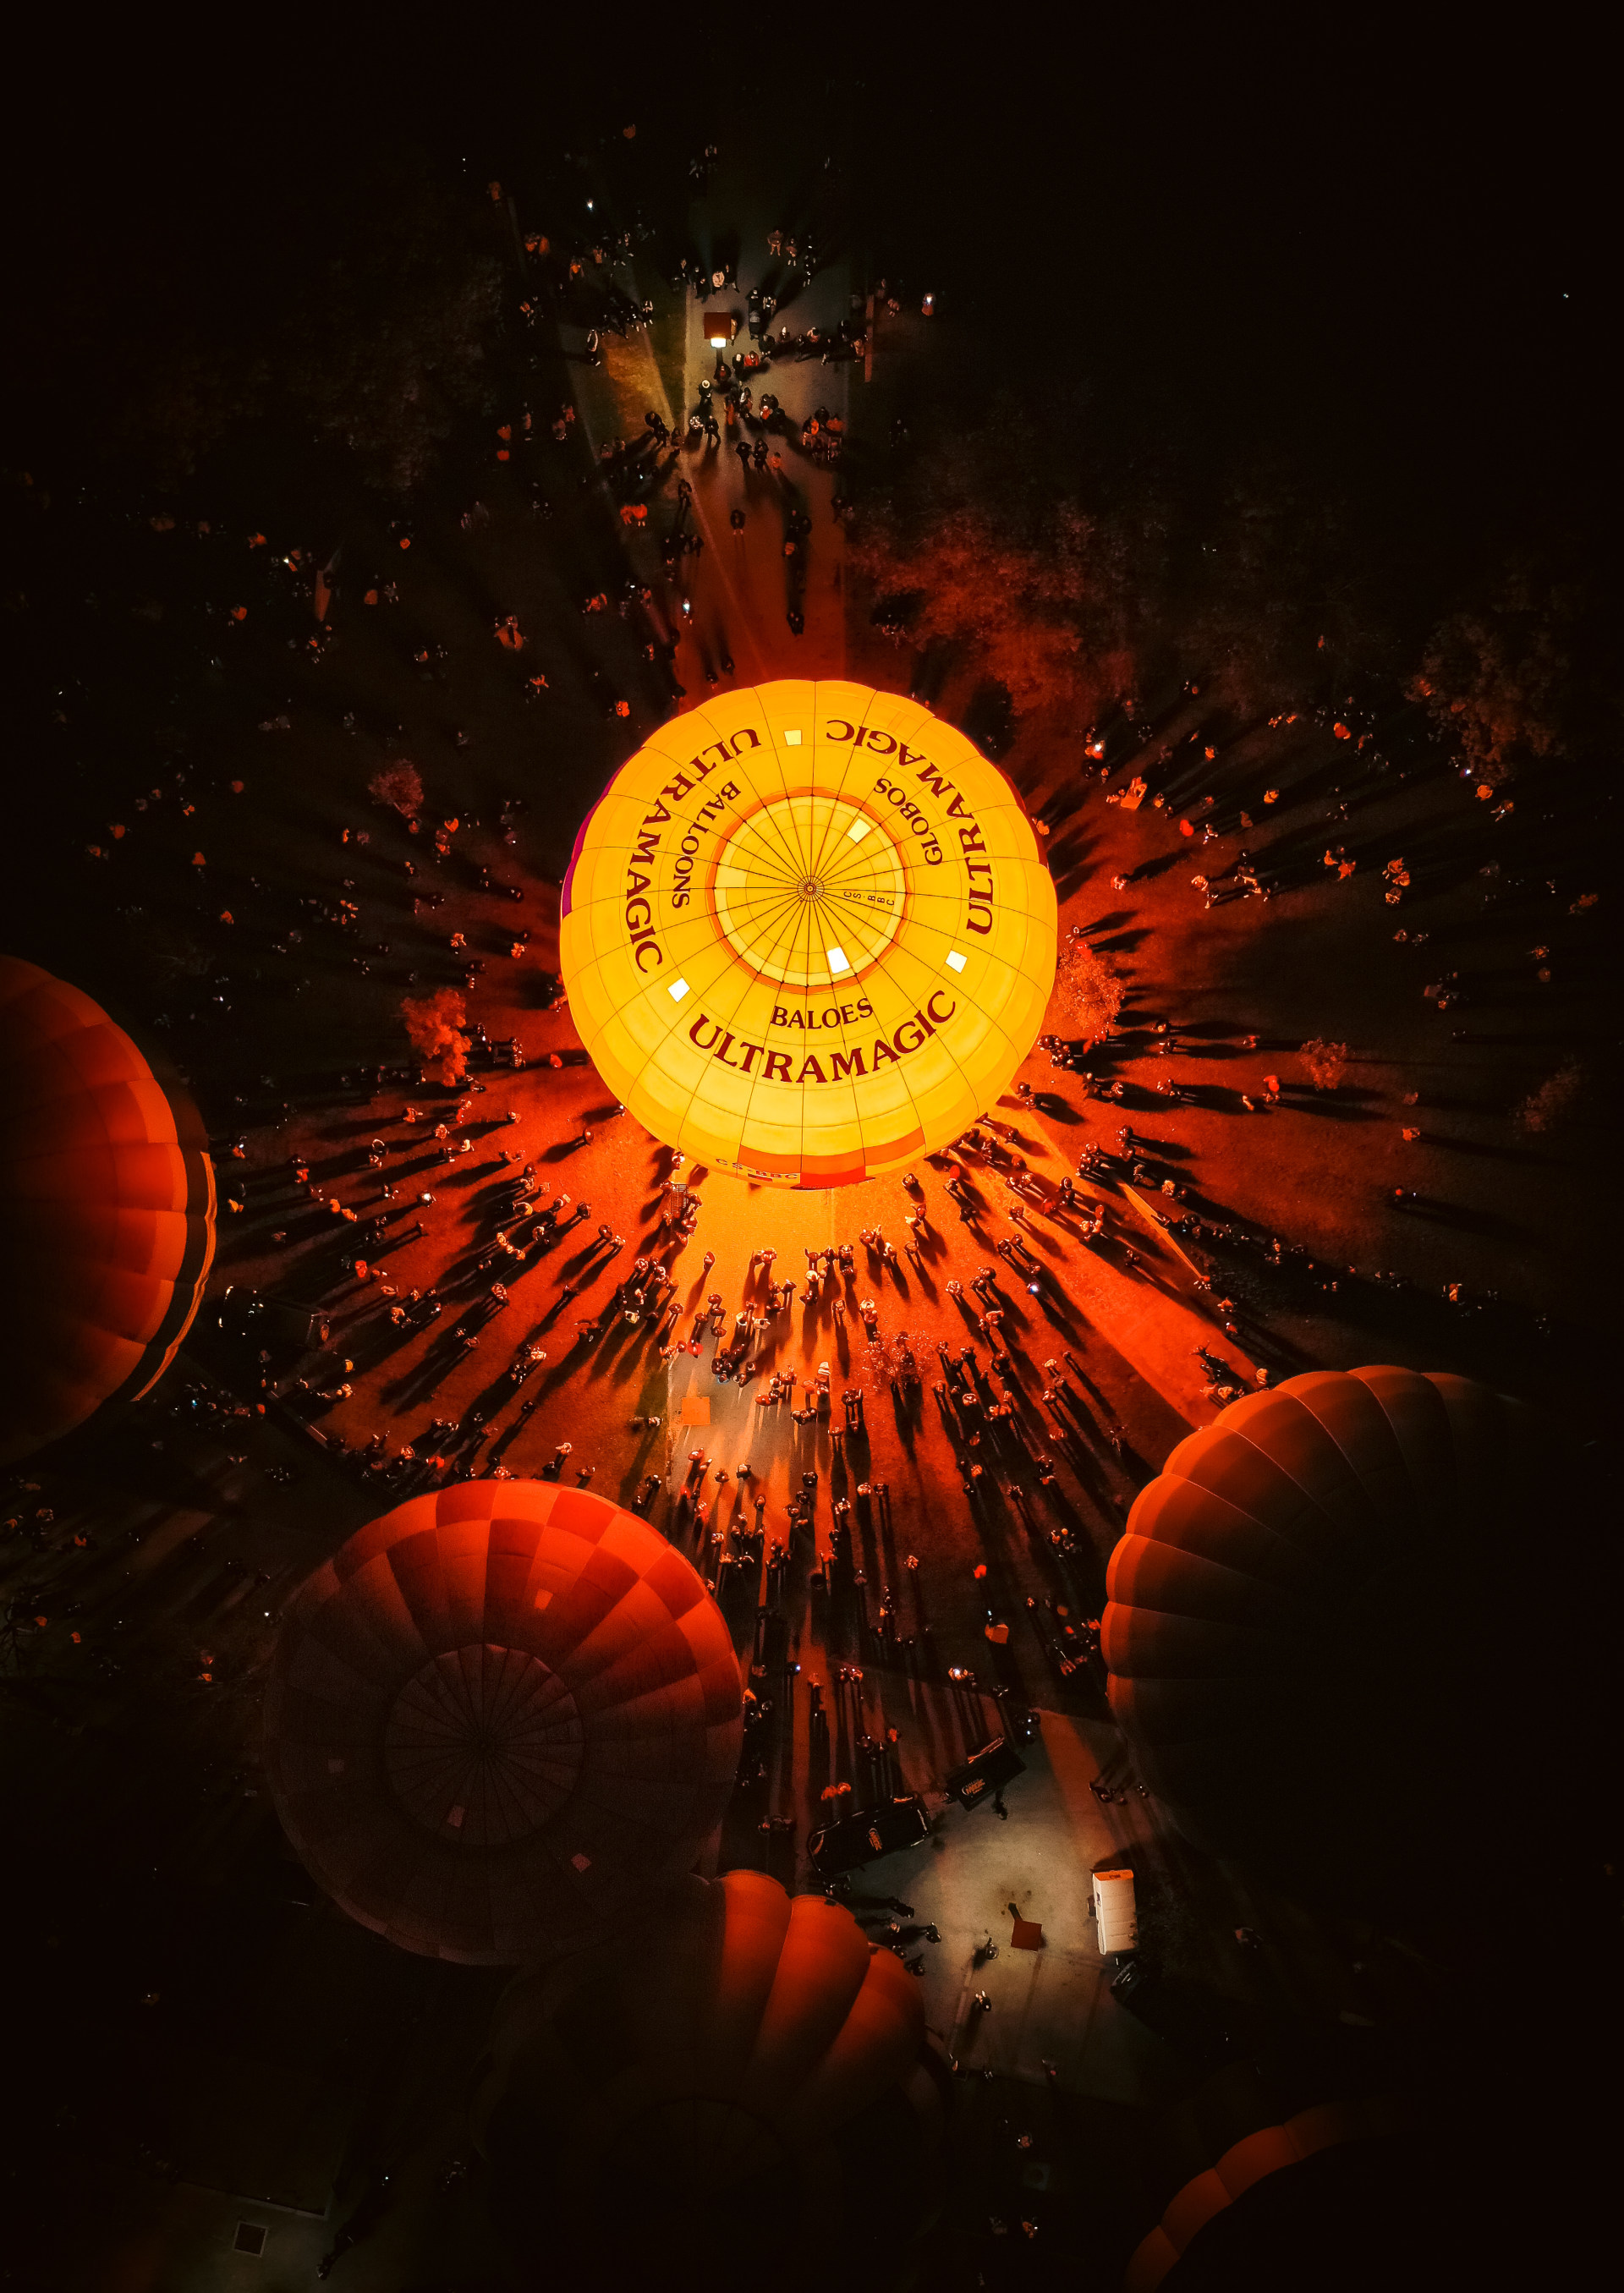
balloon, amber, orange, heat, font, art, gas, circle, astronomical object, space, event, darkness, midnight, recreation, pattern, macro photography, graphics, automotive lighting, fractal art, still life photography, illustration, sky, logo, night, visual arts, holiday, light fixture, graphic design, festival, lens flare, evening, fiction, ceiling, symmetry, public event, still life, astronomy